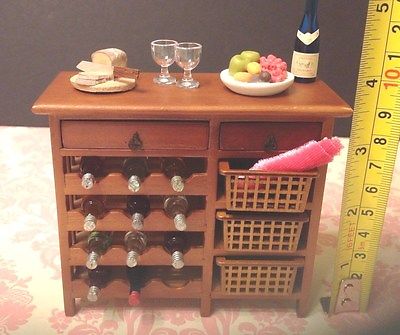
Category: cabinet